Radiator Building – Night, New York

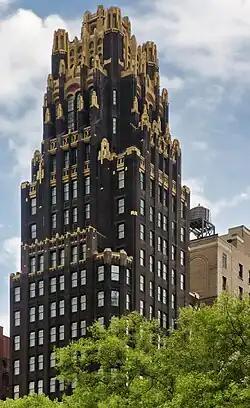
American Radiator Building seen from Bryant Park

The American Radiator Building dominates the center of the composition. About the building, O'Keeffe stated, "I walked across 42nd Street many times at night when the black Radiator Building was new – so that had to be painted, too." The building was known for its black exterior, Gothic style, ornate top, and illuminating floodlights that only highlighted the building at night. These qualities are featured in O'Keefe's artwork. However, she left out the gold ornamentation that decorates the facade. In the painting, the building appears very flat due to her simplified shapes, minimal details, and Precisionist style. The work has been described as utilizing contrasting elements like the straight lines of the buildings and light beams and the fluid lines of the smoke. On the right, a red neon sign spells out “Alfred Stieglitz,” hinting at the symbolism behind the subject. This sign in real life actually read "Scientific American."